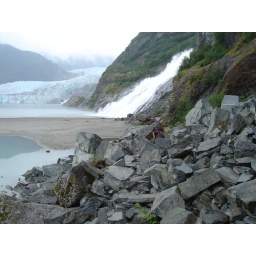
Click the picture, then click the zoom tool, I'm bent over- climbing the rocks in the purple jacket and yellow striped pants